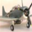
Label: airplane